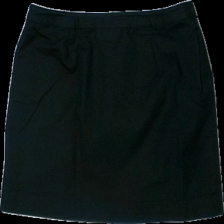
View: back
Type: Skirt
Category: Ladies
Brand: Not in the list
Brand text on label: impuls
Colors: Black
Material: 100% bomull
Pattern: Other
Cut: Tight
Size: S
Season: All
Damage: dammig
Damage location: top center
Damage 2: dammig
Damage 2 location: top center
Price range: <50
Recommended usage: Reuse
Description: kort kjol med svarta knappar